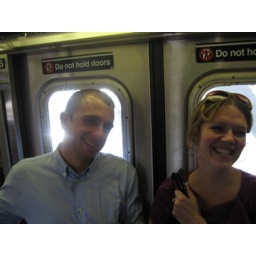
d train over the manhattan bridge